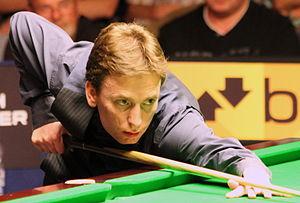
Ken Doherty est un joueur professionnel Irlandais de snooker né le 17 septembre 1969.